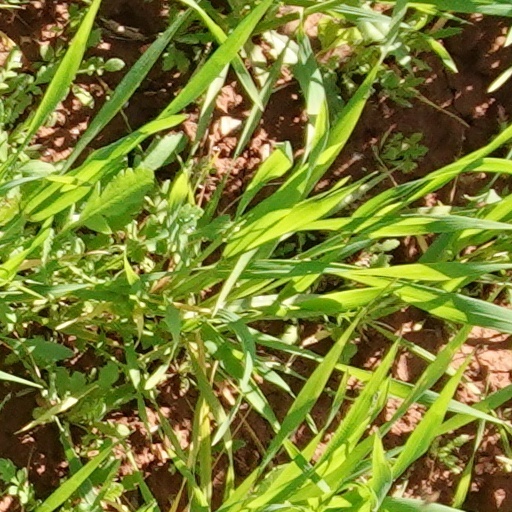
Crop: wheat